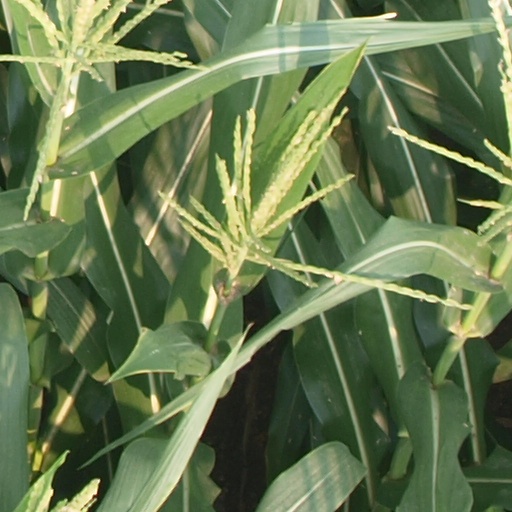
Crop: maize; corn